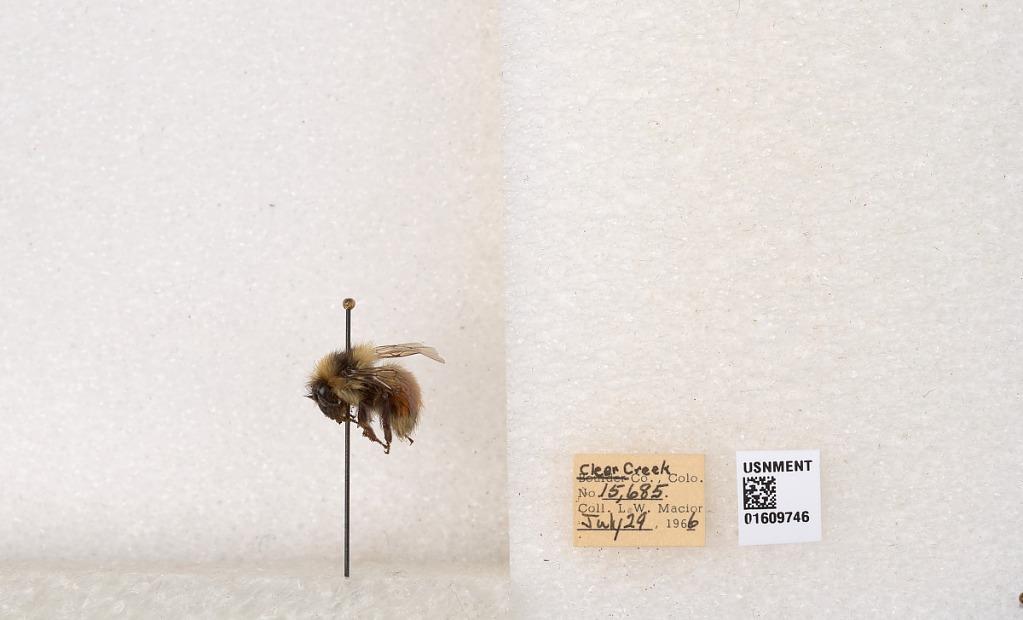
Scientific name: Bombus (Pyrobombus) sylvicola Kirby
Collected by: L. Macior
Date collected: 1966-7-29
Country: United States
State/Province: Colorado
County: Clear Creek
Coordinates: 39.6856, -105.645